Baylor University

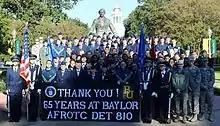
Baylor University's Air Force ROTC program celebrated 65 years in 2013.

Baylor has had several famous military graduates such as Andrew Jackson Lummus, Jr., who fought and died at the Battle of Iwo Jima during World War II and received the Medal of Honor for his service. John Riley Kane also received the Medal of Honor.